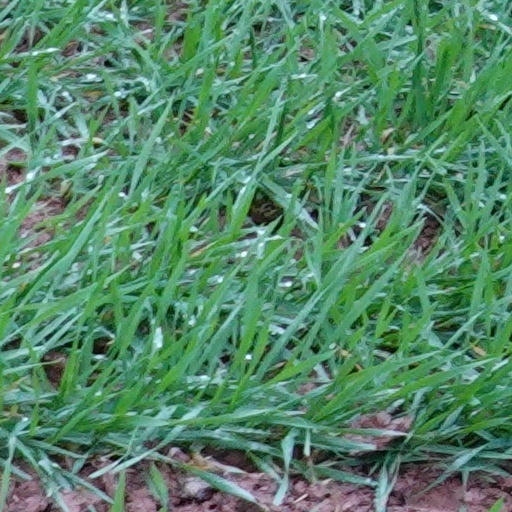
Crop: wheat